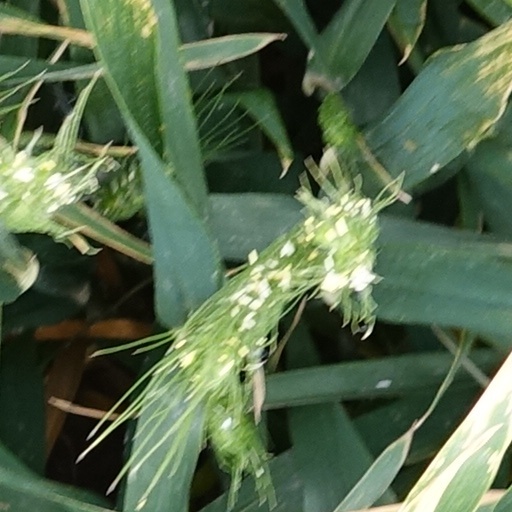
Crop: wheat